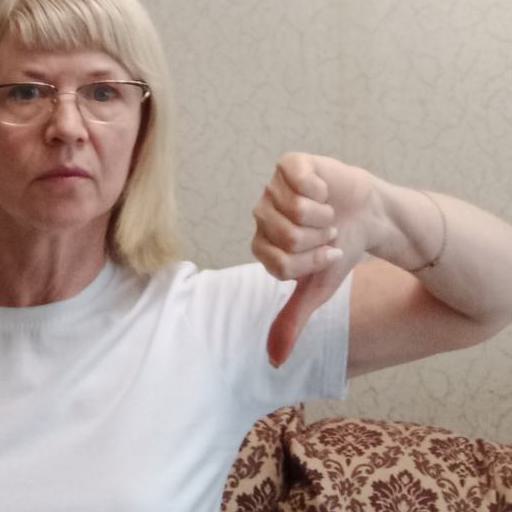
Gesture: dislike